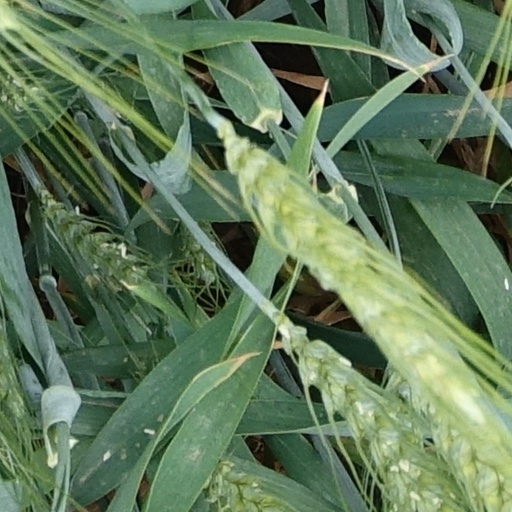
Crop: wheat